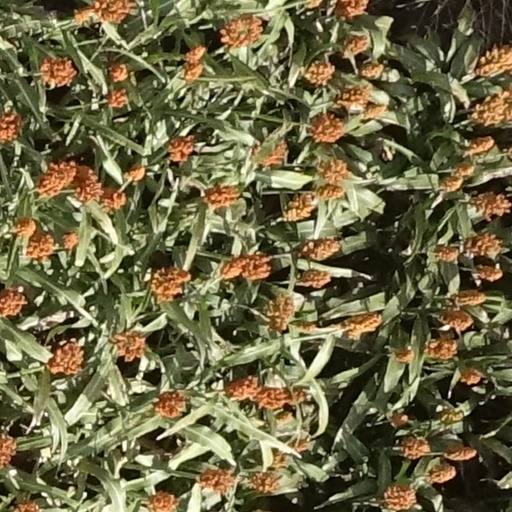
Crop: sorghum